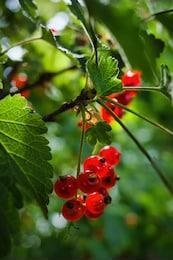
Label: redcurrant